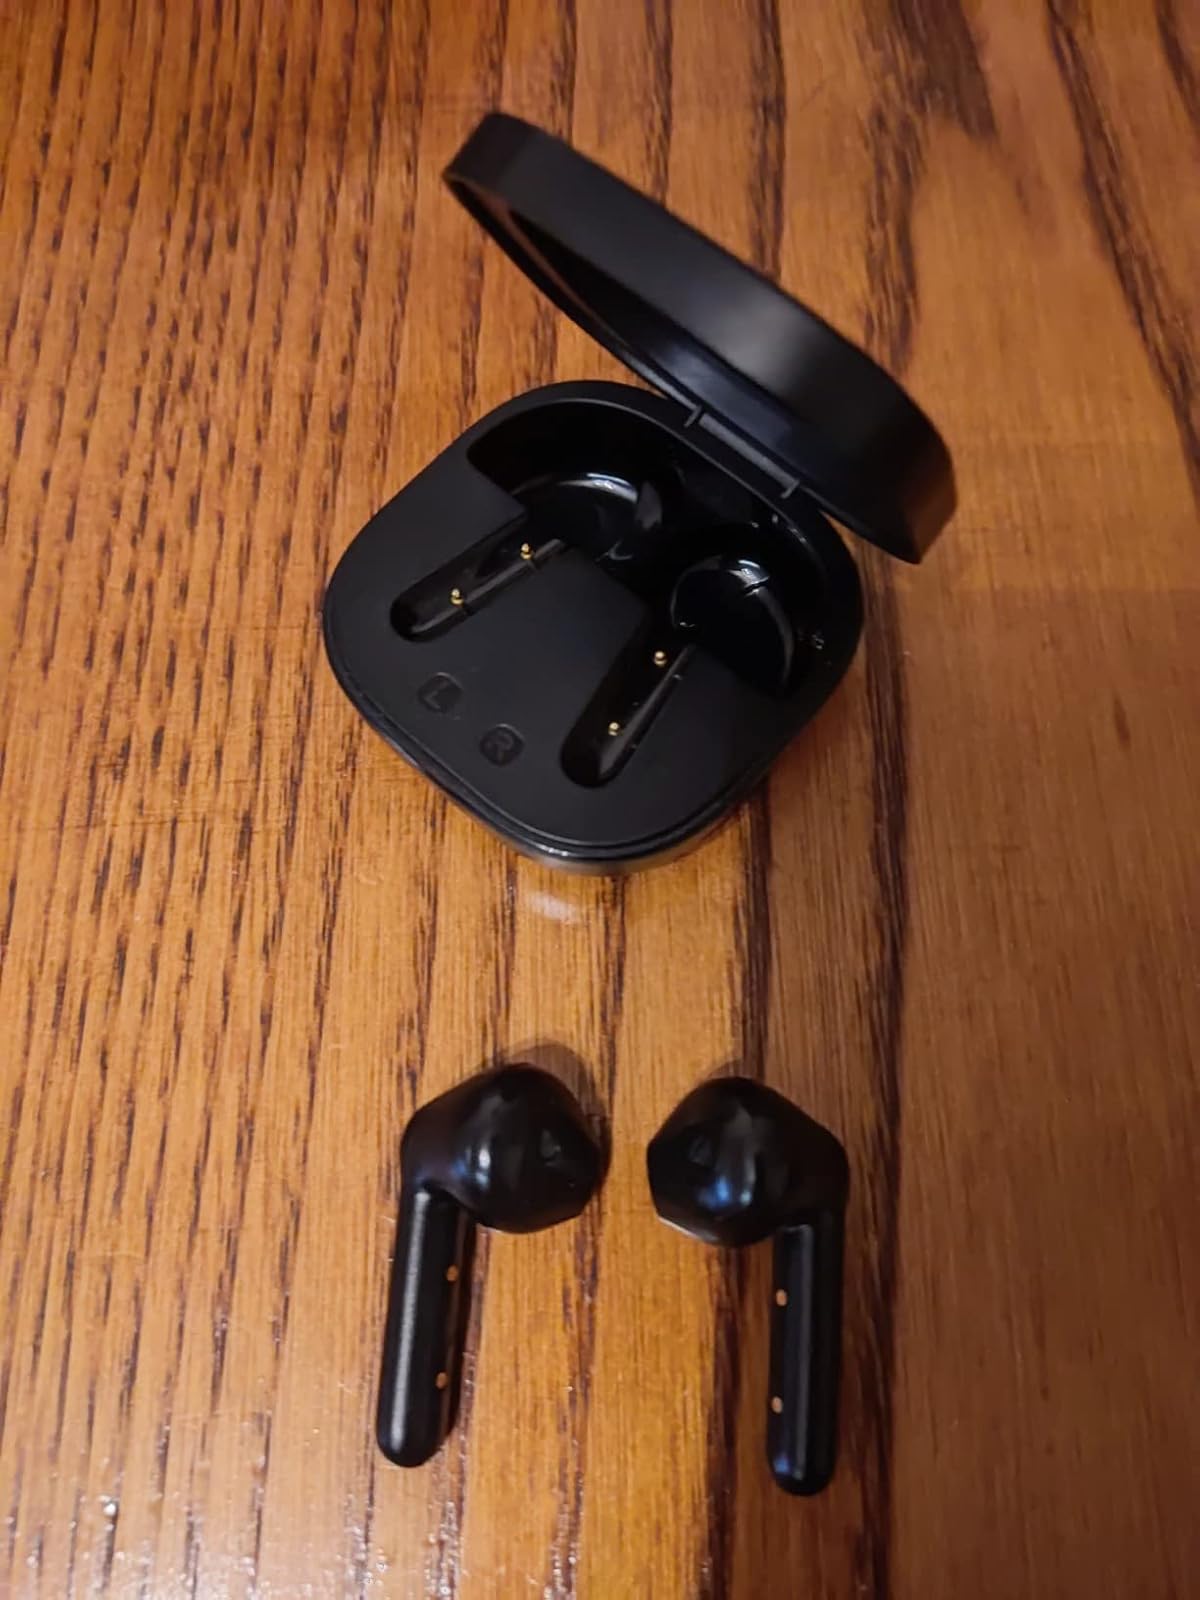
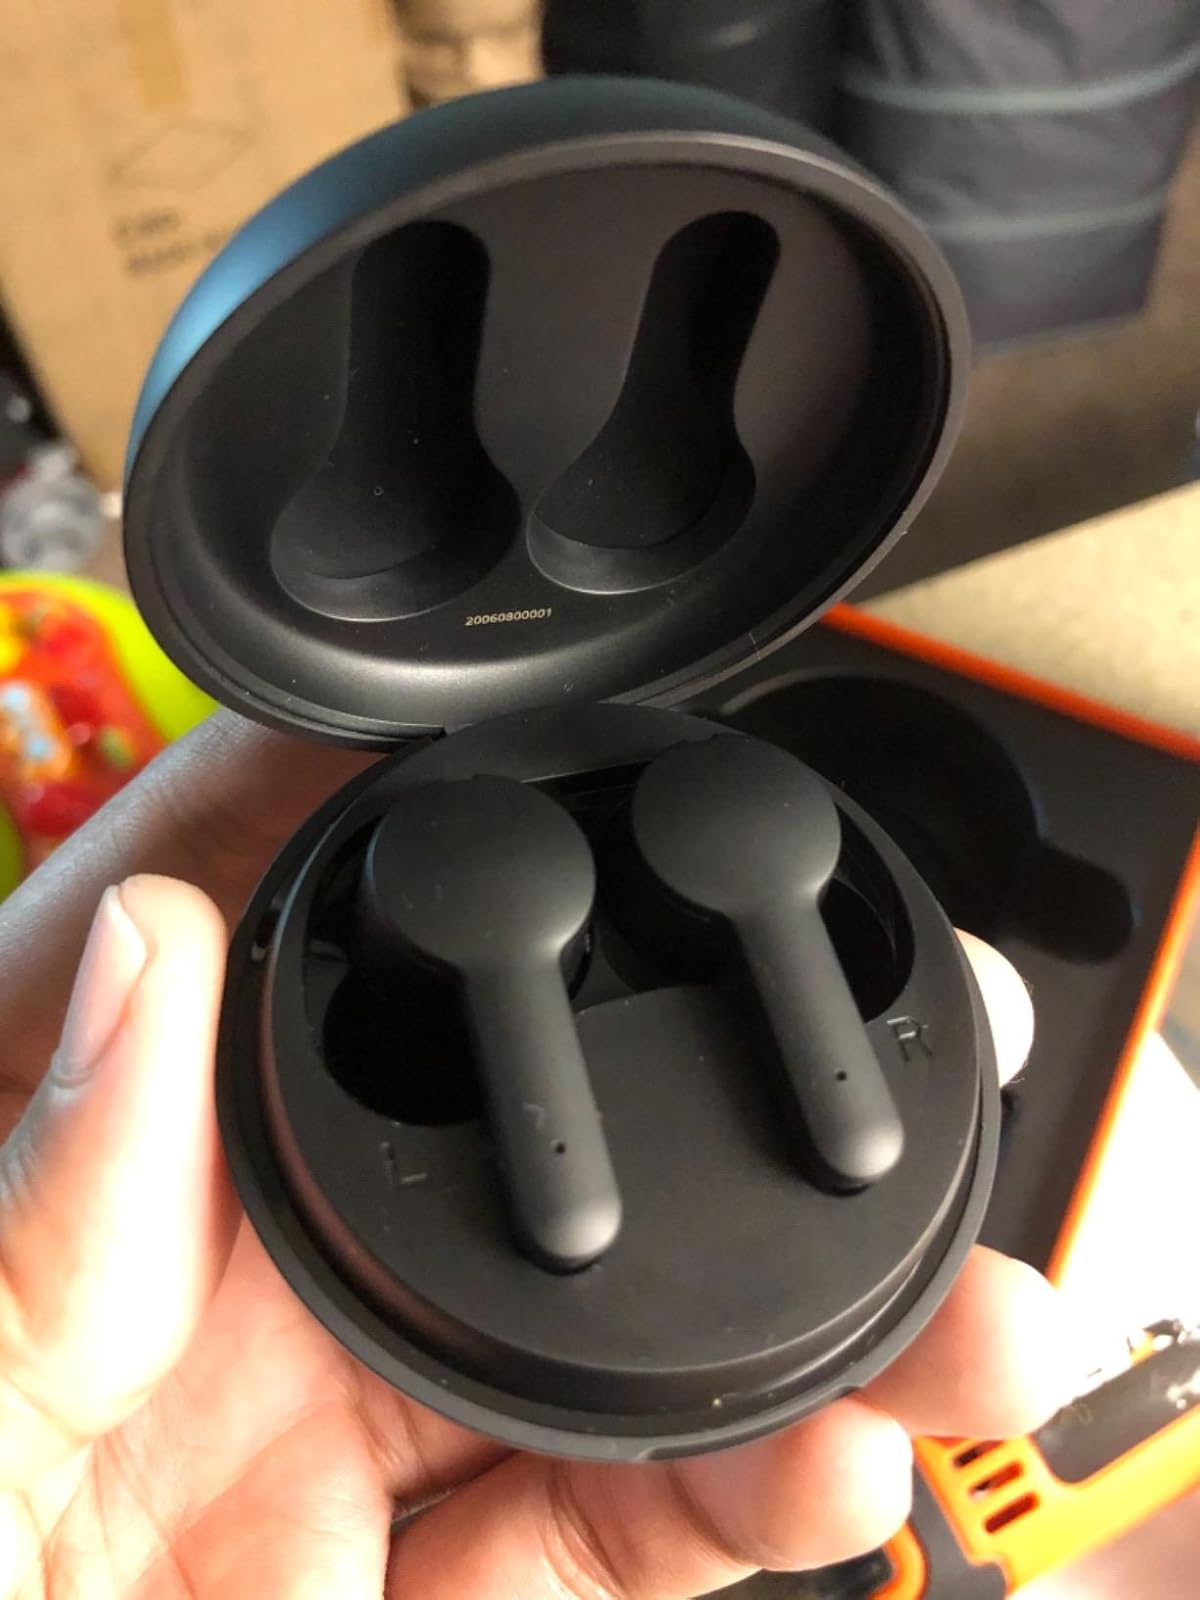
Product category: earbuds
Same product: no